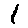
Label: 1